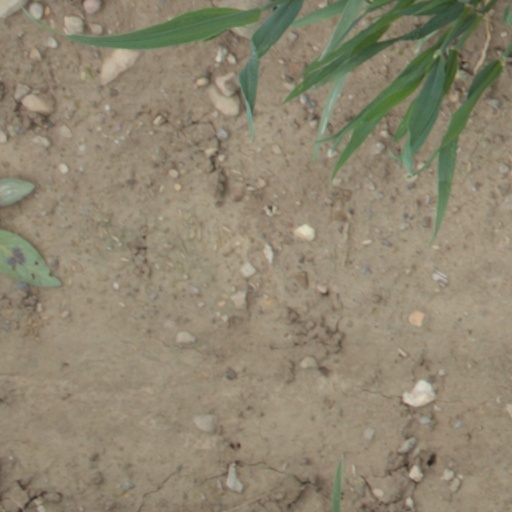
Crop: wheat